Mārtanda

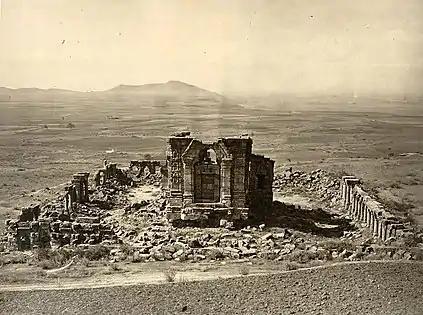
Surya temple at Martand, photographed by John Burke, 1868.

Aditi at first had only seven sons but later gave birth to an eighth son named Mārtanda. Although many hymns in the Rigveda mention him along with the other Adityas as a form of Surya, as evident from the verse above, Aditi shunned him.